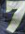
Number: 7